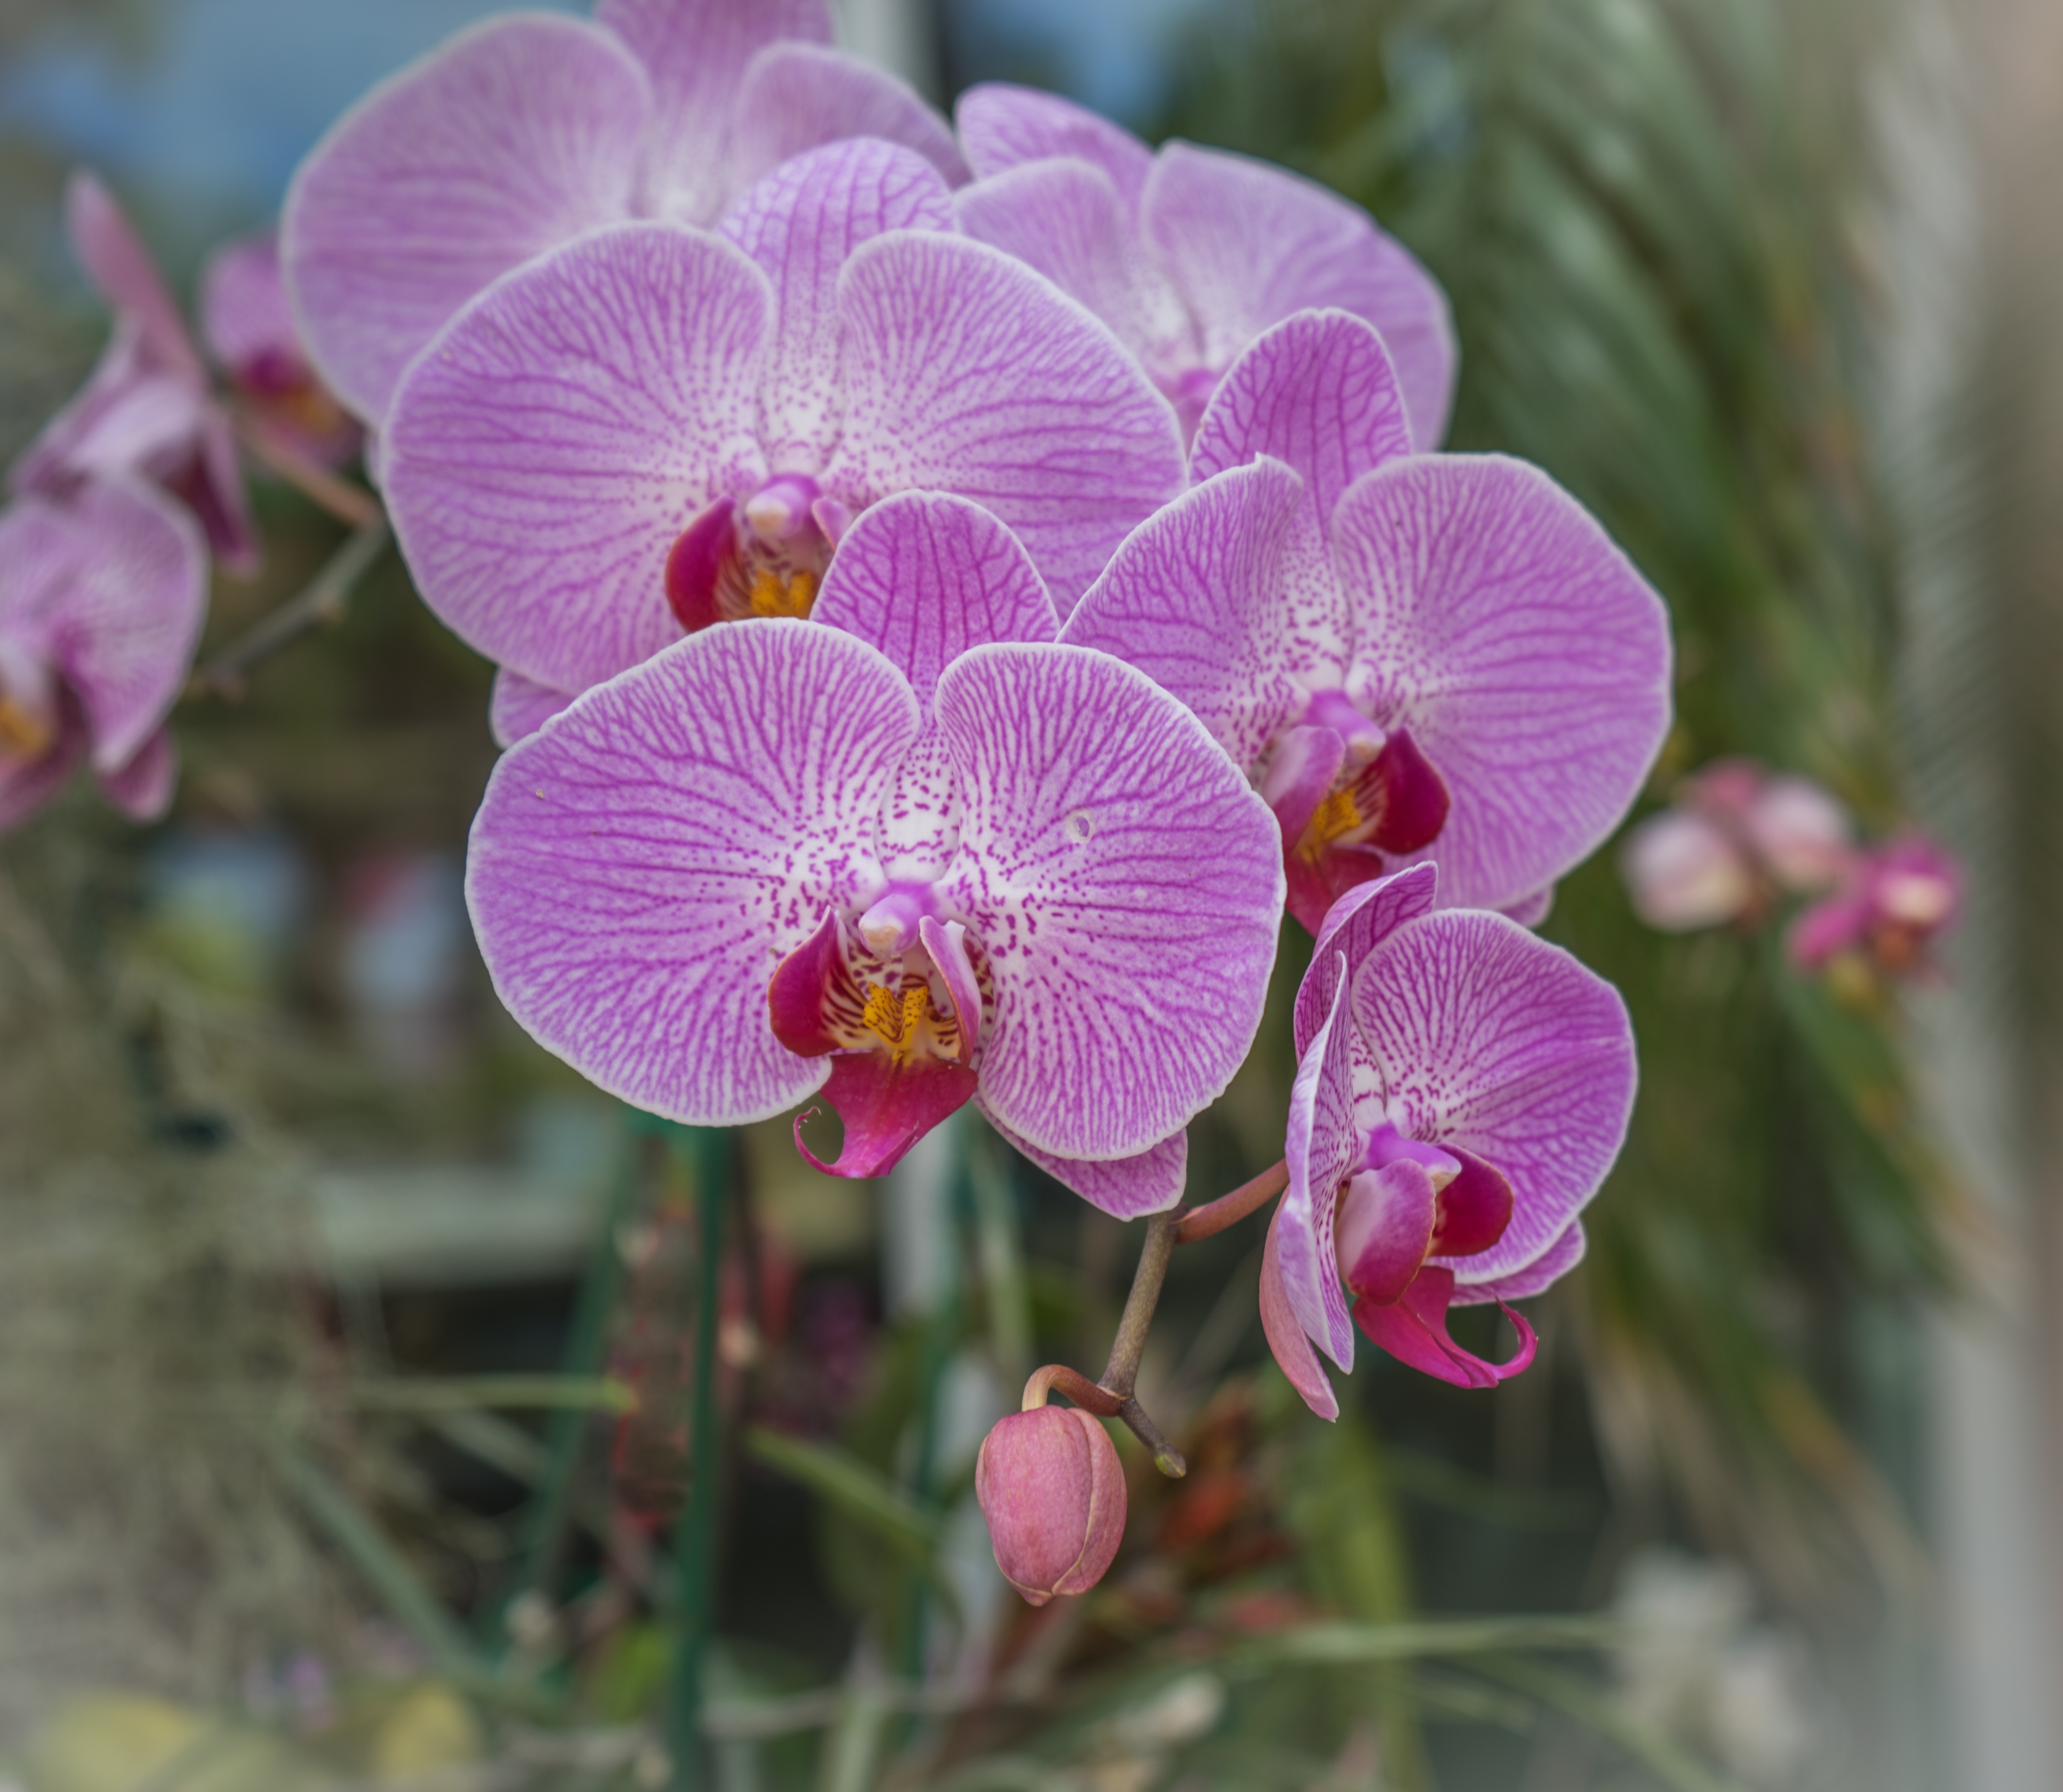
nature, branch, blossom, plant, flower, purple, petal, tropical, botany, garden, flora, orchid, striped, flowering plant, land plant, moth orchid